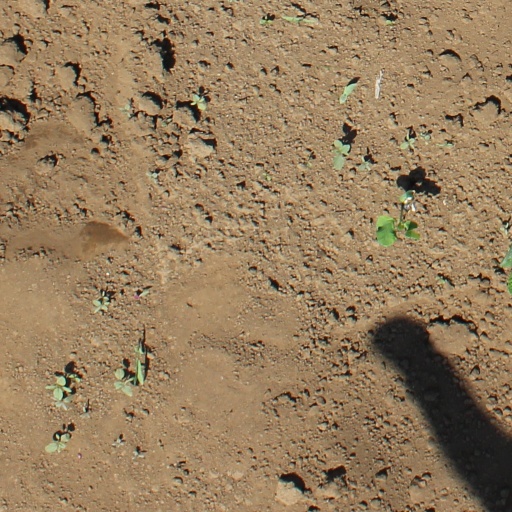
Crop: soybean